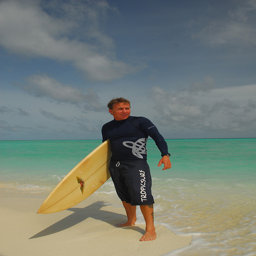
A man stands on the beach holding a surfboard.
A person on a beach with a surfboard.
A man is standing on the beach with a surfboard.
There is a man standing on the beach with a surf board.
A man is standing by the water with a surfboard.